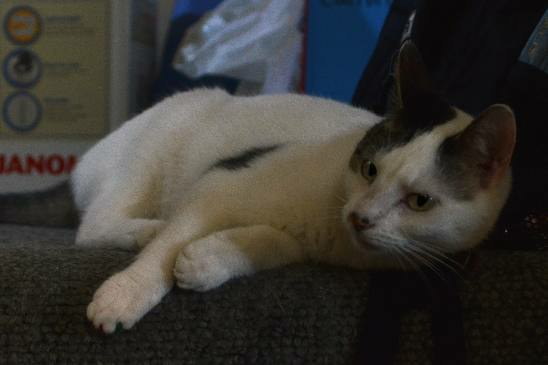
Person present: No